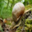
Label: snail